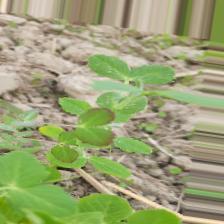
Label: Lentil Rust